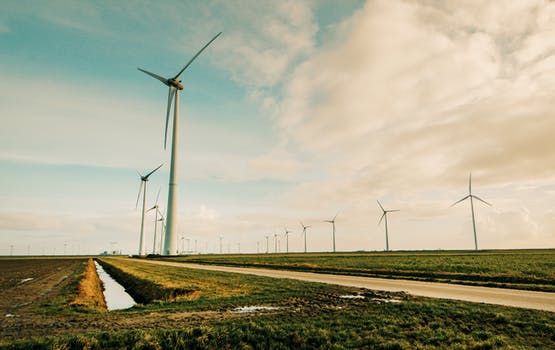
Label: No Watermark